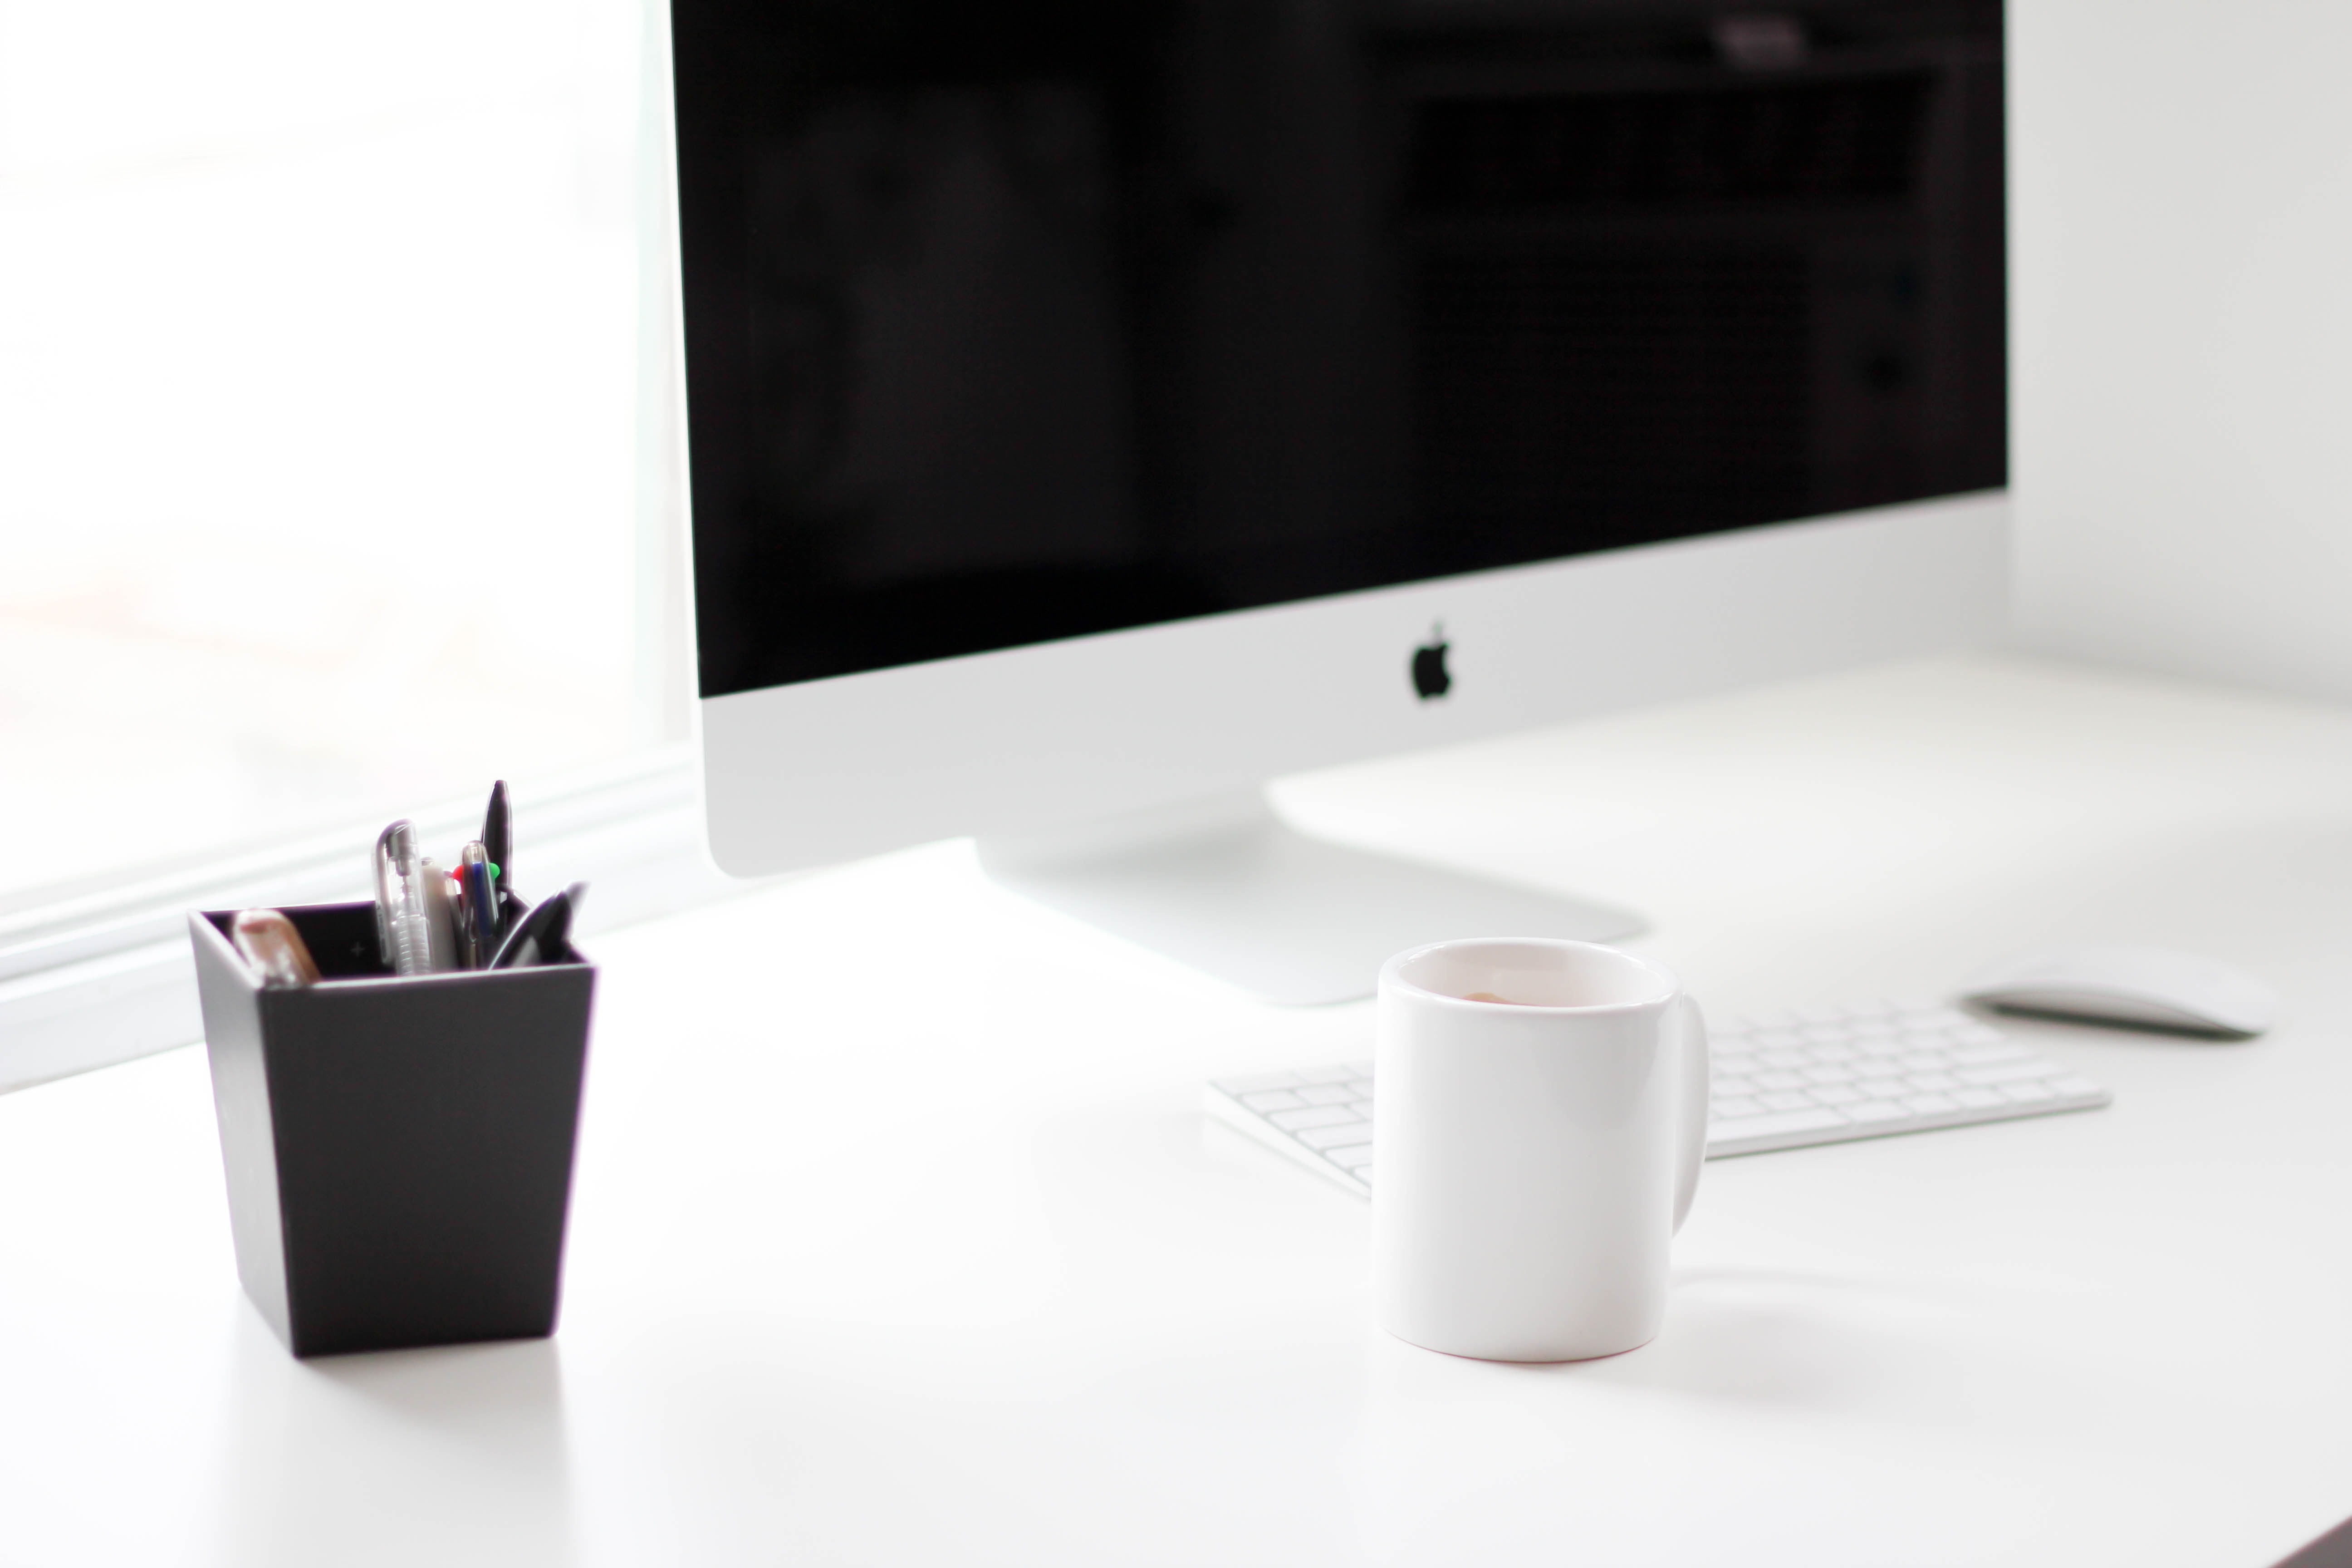
desk, table, shelf, furniture, room, lighting, interior design, tap, design, rectangle, bidet, plumbing fixture